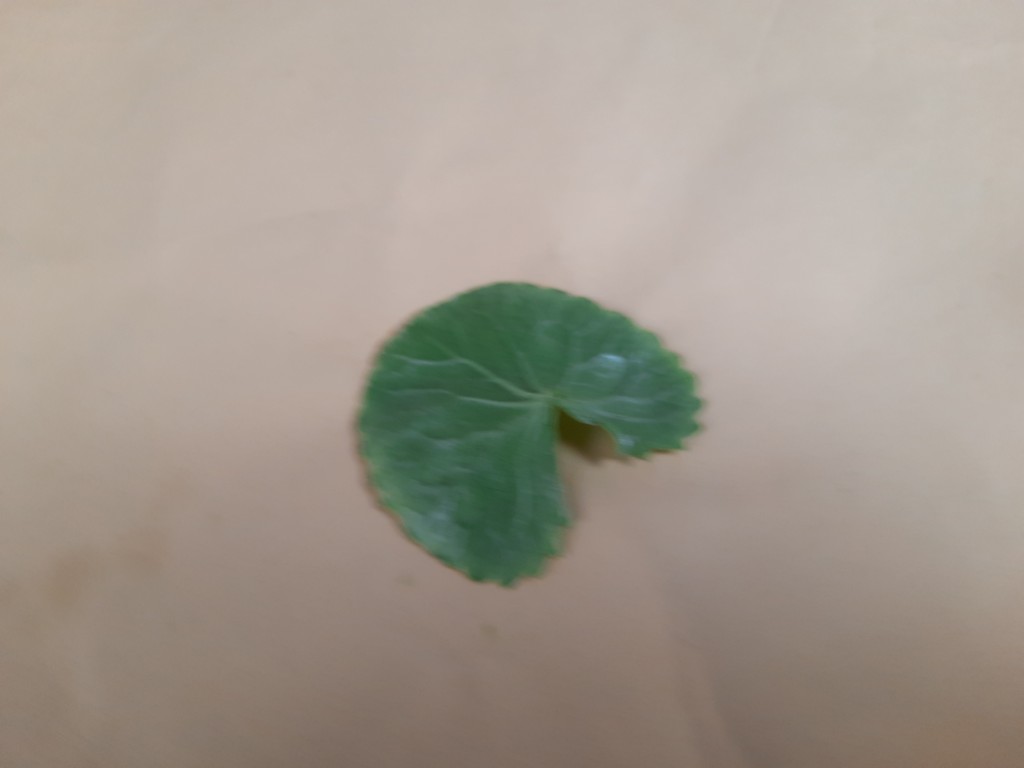
Label: Healthy